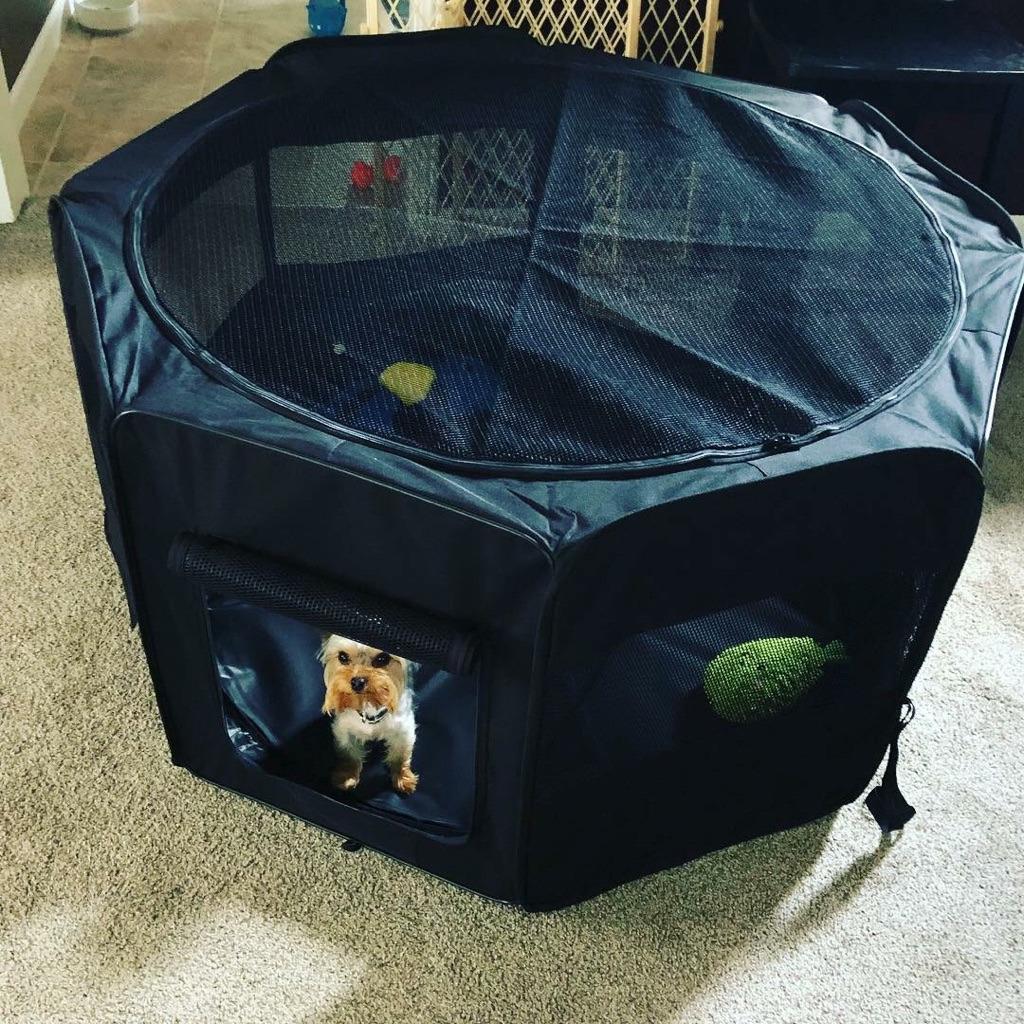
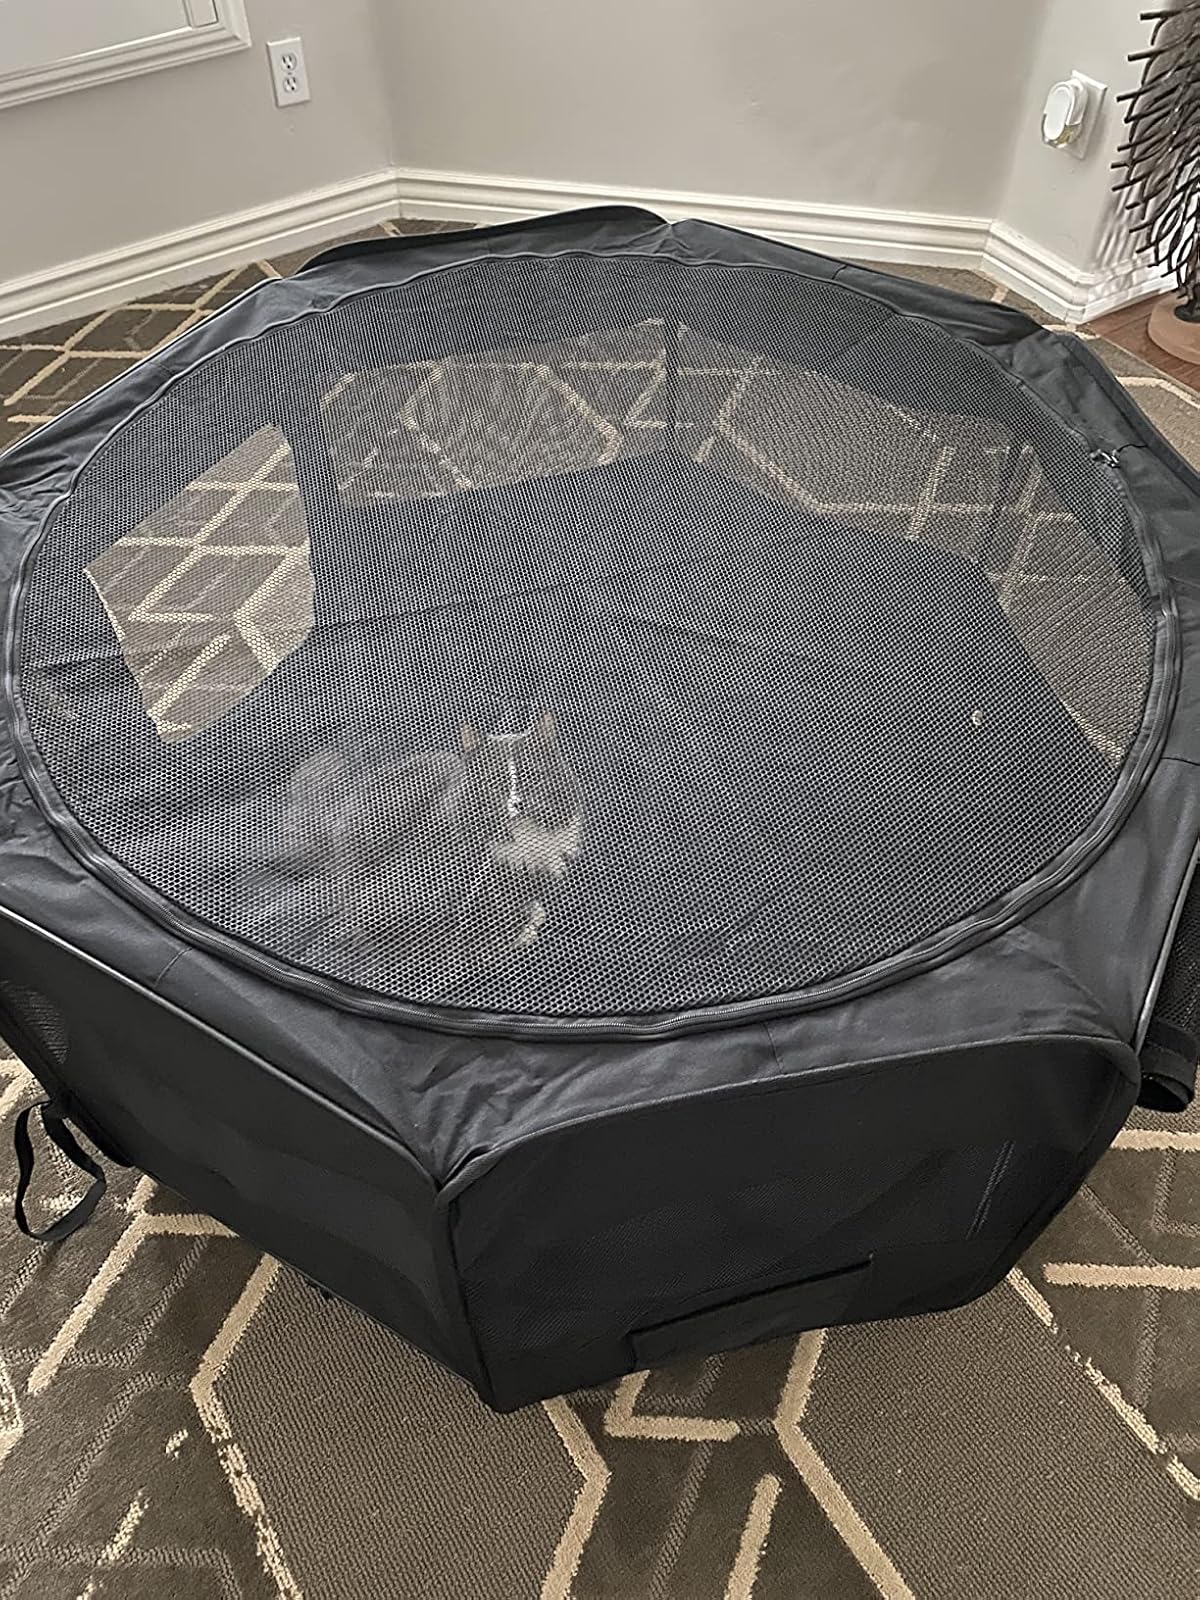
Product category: items_kennel
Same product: yes